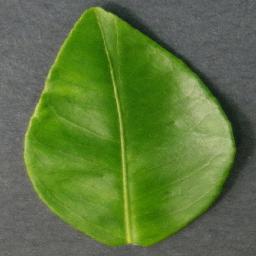
Label: Orange___Haunglongbing_(Citrus_greening)